Geula

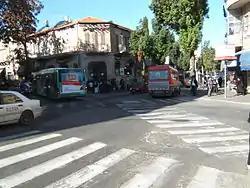
Kikar HaShabbat, Geula's main intersection

Geula was established in 1927–28. It was originally a mixed neighborhood of secular and religious Jews. The British consul to Jerusalem, James Finn, built his home in the area in 1855, employing Jewish labor. It was the third building constructed outside the walls of the Old City.